Trumpchi GS5

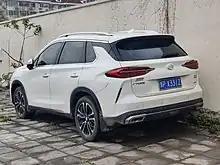
Trumpchi GS4 Plus rear

A facelift of the second generation GS5 for the 2021 model year was launched during the 2021 Shanghai Auto Show, changing the name to Trumpchi GS4 Plus. The Trumpchi GS4 Plus features completely redesigned front and rear ends and restyled 19-inch alloys, while the interior still heavily resembles the interior of the second generation GS5.